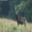
Label: deer